Ralph W. Shattuck House

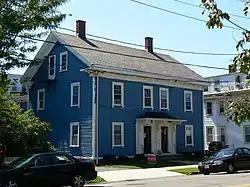
Photograph taken in 2008

The Ralph W. Shattuck House is a historic duplex house in Arlington, Massachusetts. The -story wood frame double house was built c. 1875, and is one of the best-preserved Italianate houses in the town. It has a heavily bracketed cornice line, a bracketed hood sheltering the two entrances, and decorative window surrounds with small brackets at the lintel. It was owned by Ralph W. Shattuck, proprietor of Shattuck Hardware, one of Arlington's longest-running businesses.